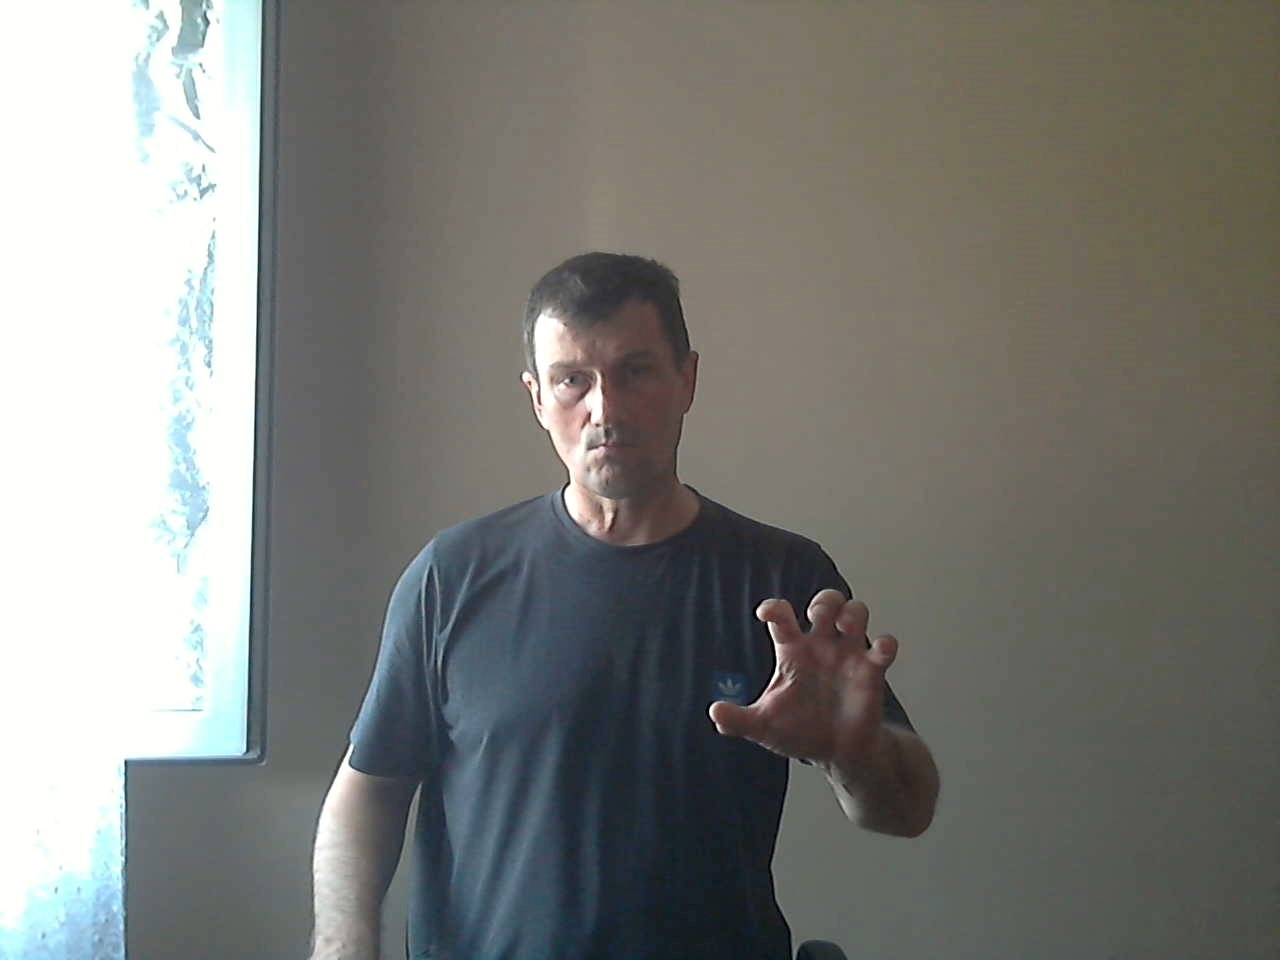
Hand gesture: grabbing